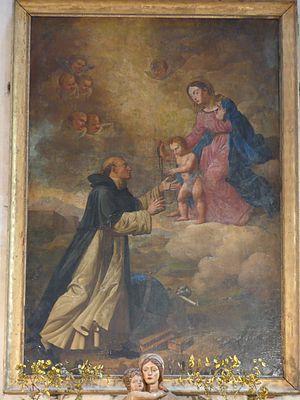
Toulouse (Haute-Garonne, France), église des Jacobins, chapelle St Dominique, toile, malgré ce qu'en dit la notice des monuments historiques, de Pierre-Théodore Suau (1789-1856), fils de Jean Suau, datant de la première moitié du 19e siècle, représentant la Vierge à l'Enfant remettant le Rosaire à St Dominique.
Pierre-Théodore Suau, né à Toulouse en 1789 et mort en 1856, est un peintre d’histoire français. Fils de Jean Suau, élève de son père et de Jacques-Louis David, il fut membre de l'académie royale de peinture, sculpture et architecture de Toulouse et professeur au collège royal de cette même ville. Cinq médailles lui ont été décernées: deux d'or en 1806 & 1808 et trois d'argent en 1805 & 1807.